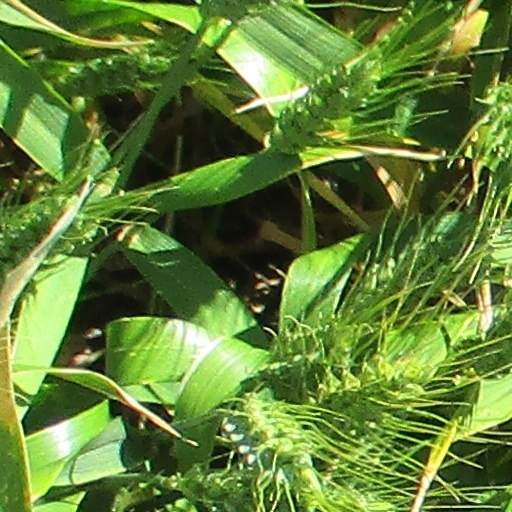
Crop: wheat